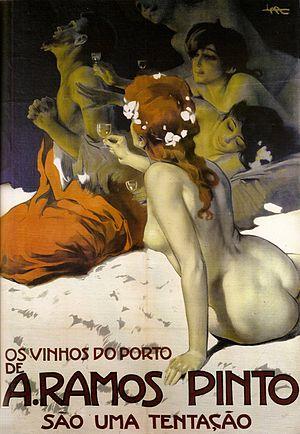
Leopoldo Metlicovitz est un peintre, affichiste, illustrateur et metteur en scène italien d'origine dalmate.